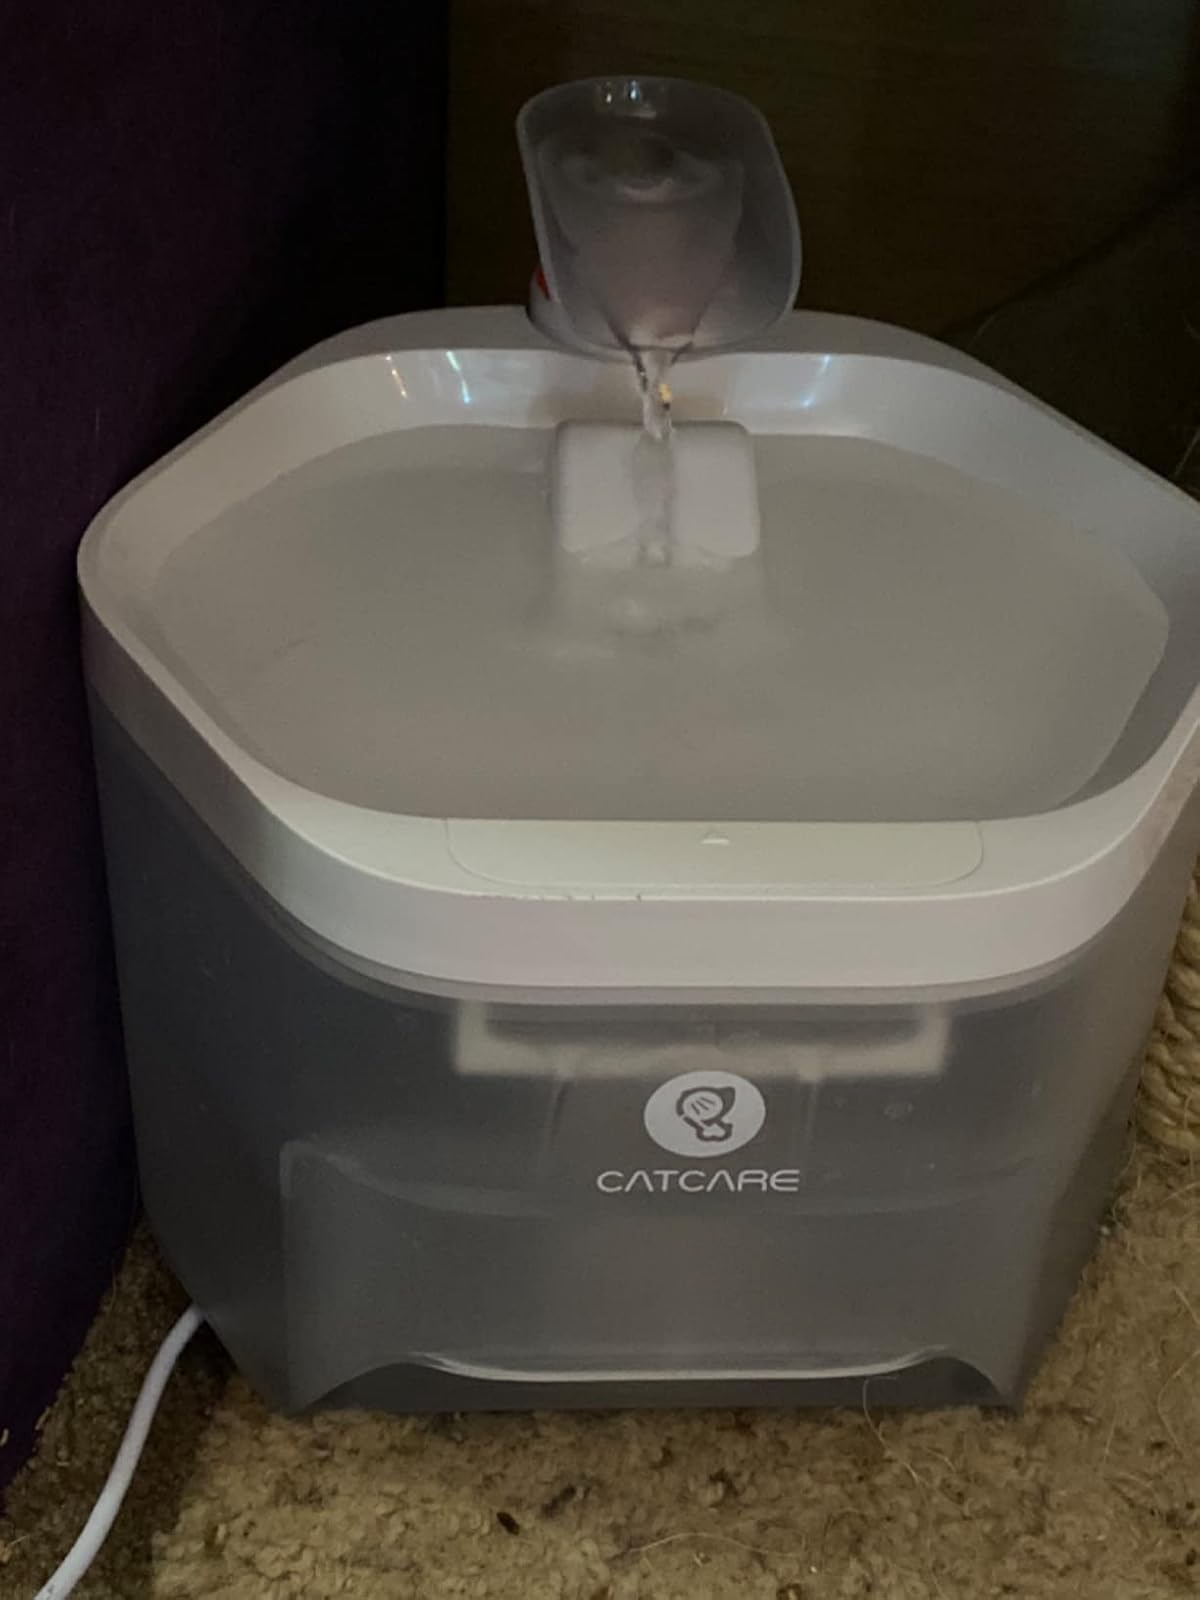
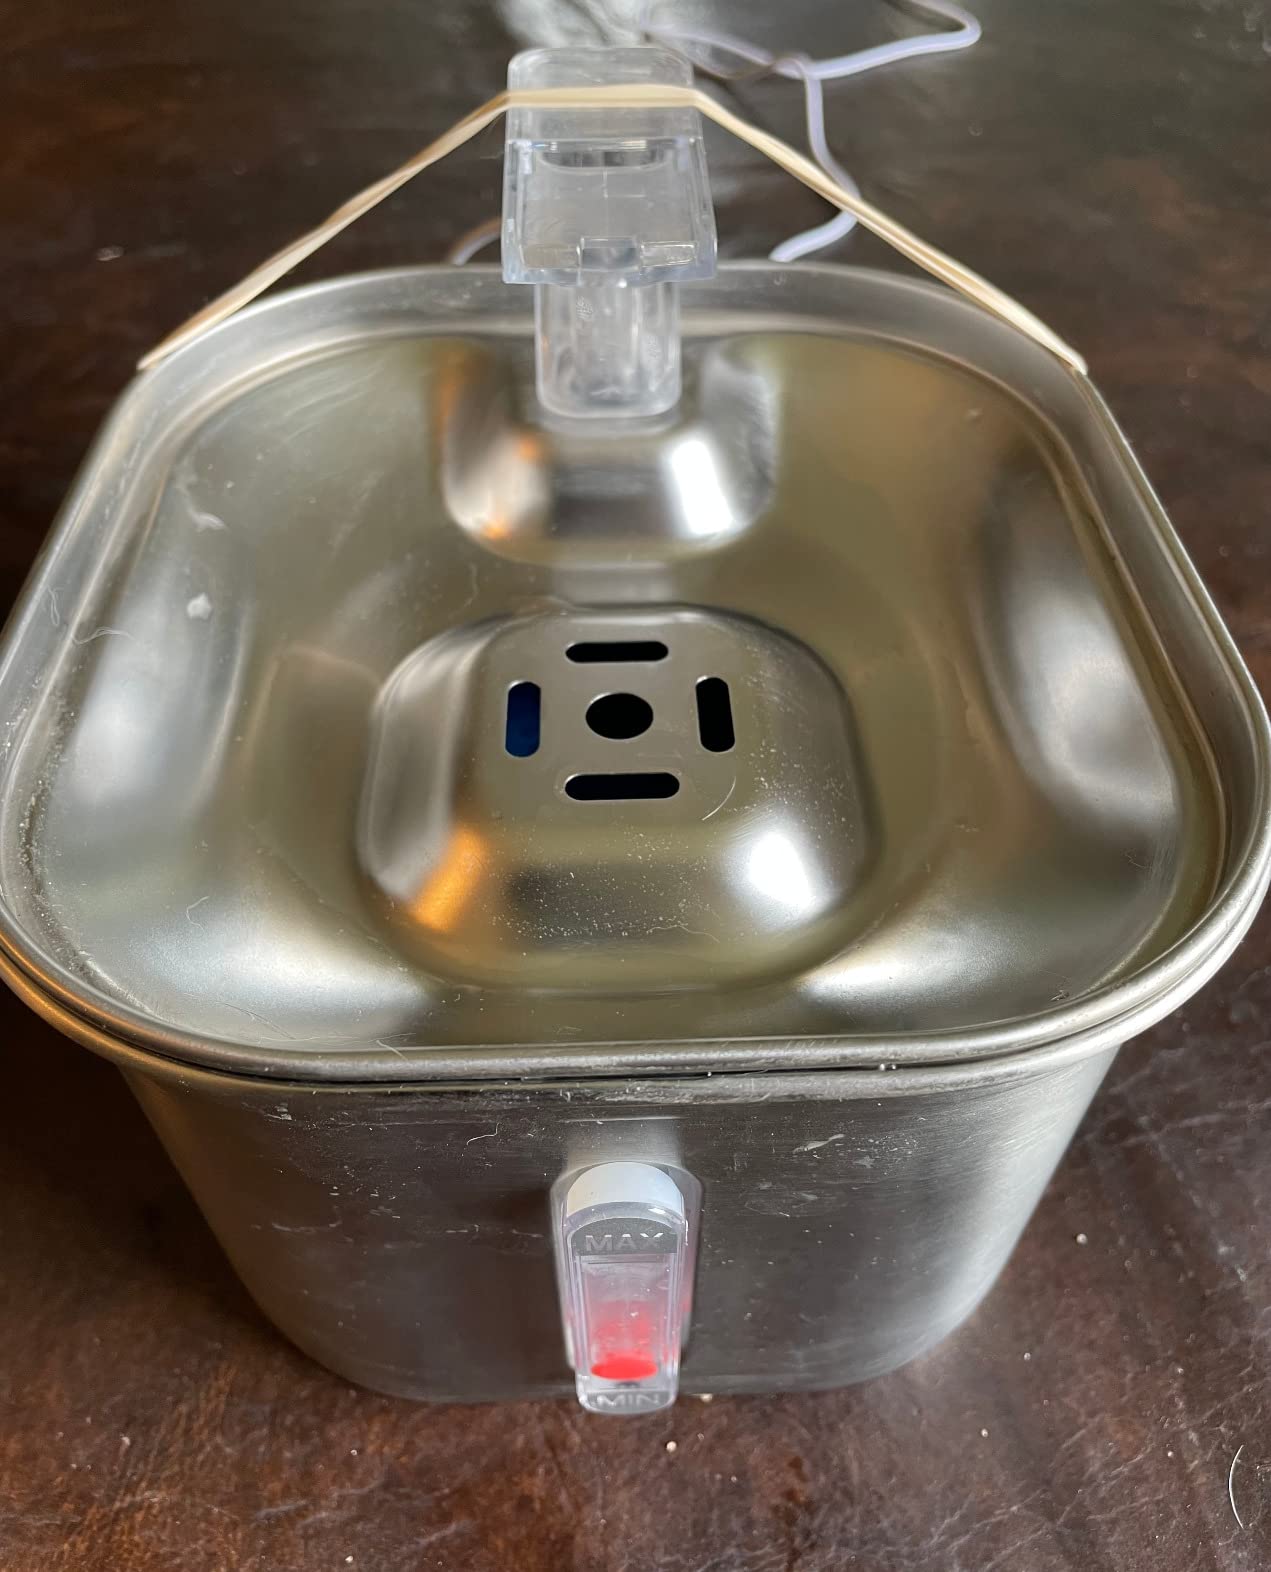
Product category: items_bowl
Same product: no